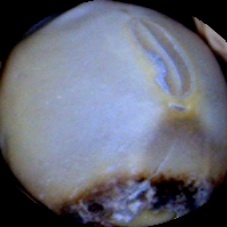
Label: Spotted